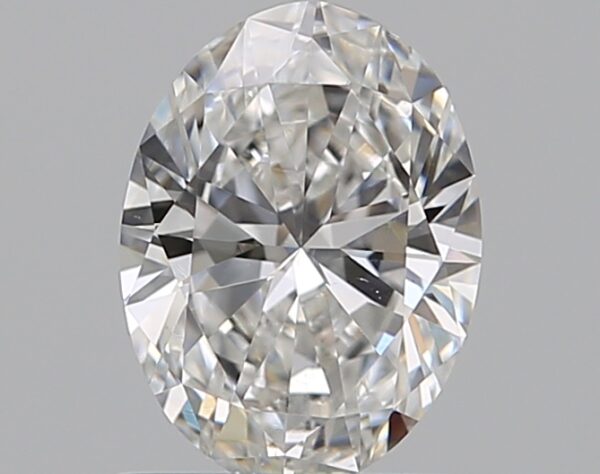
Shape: oval
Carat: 0.7
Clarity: VS2
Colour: E
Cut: EX
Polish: EX
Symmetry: VG
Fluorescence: M
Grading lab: GIA
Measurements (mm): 6.9 x 5.1 x 3.07